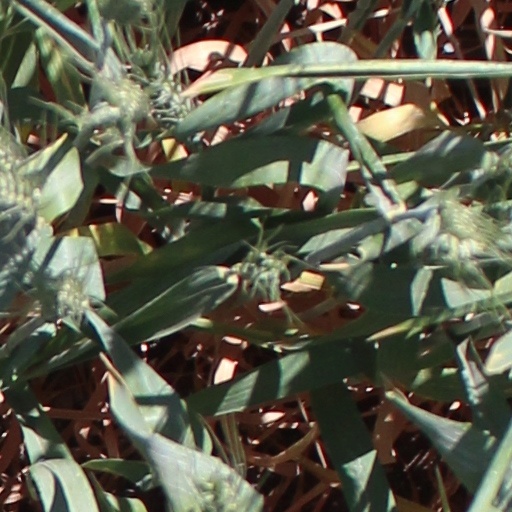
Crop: wheat